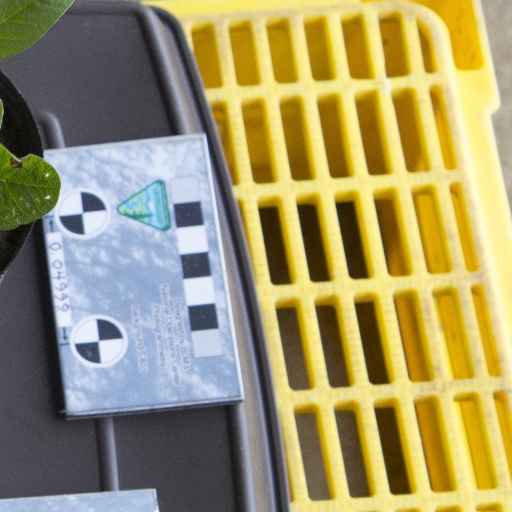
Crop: soybean